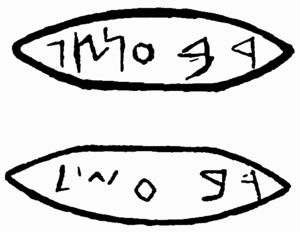
L'Israël antique désigne des populations qui ont vécu dans les territoires actuels d'Israël et de Palestine dont le récit national est donné par la Bible hébraïque. Celle-ci présente les Israélites comme descendants d'une même famille, divisés en douze tribus indépendantes puis fédérés en un royaume unifié qui se scinde ultérieurement. L'archéologie tend en revanche à situer les débuts de leur histoire aux derniers siècles du IIᵉ millénaire av. J.‑C., après l'effondrement des grands empires égyptien et hittite dominant le Proche-Orient. Des sociétés sédentaires émergent alors dans les hautes terres situées entre la plaine côtière palestinienne et le Jourdain, où se développent par la suite des entités politiques qui deviennent de plus en plus complexes, jusqu'à l'apparition de deux royaumes, Israël au nord et Juda au sud, peut-être issus de la scission d'un royaume unique. Ces deux États connaissent ensuite des fortunes diverses. Prospère, organisé autour de sa capitale Samarie, le premier est finalement vaincu et absorbé par les Assyriens en 722 av. J.-C., qui ne parviennent pas à faire subir le même sort au second.